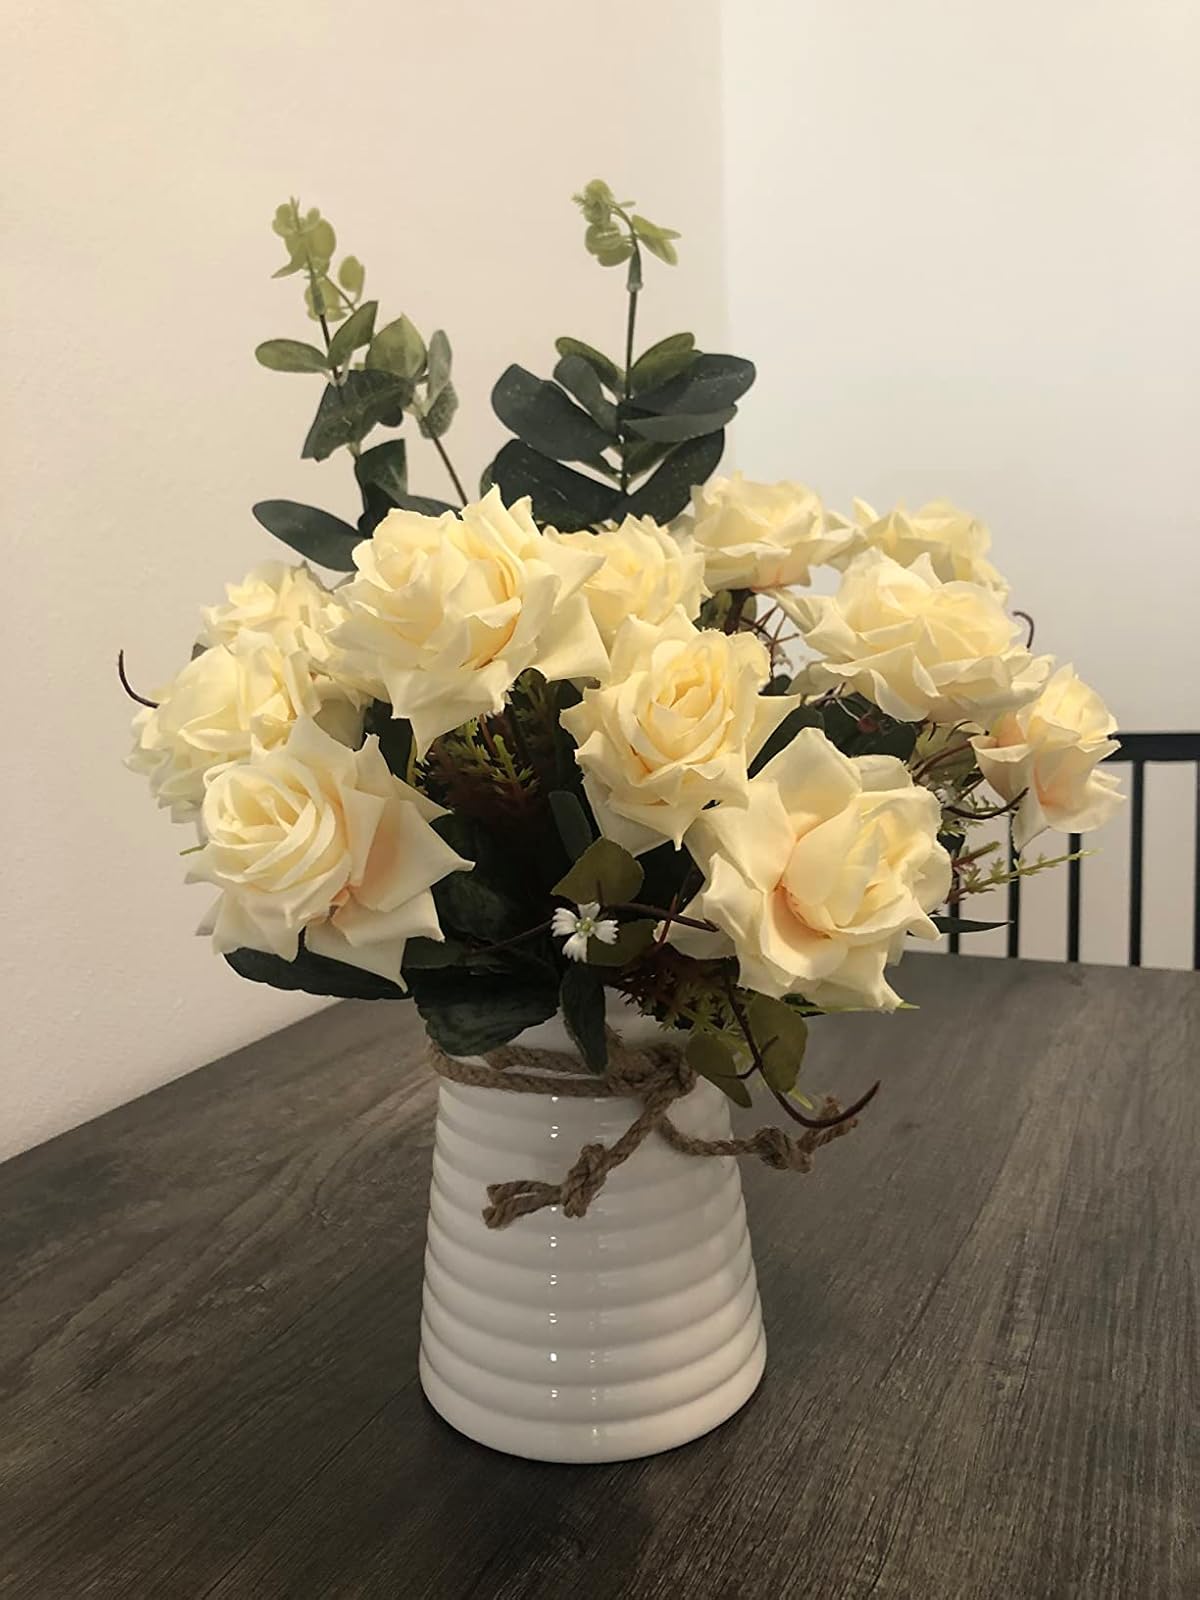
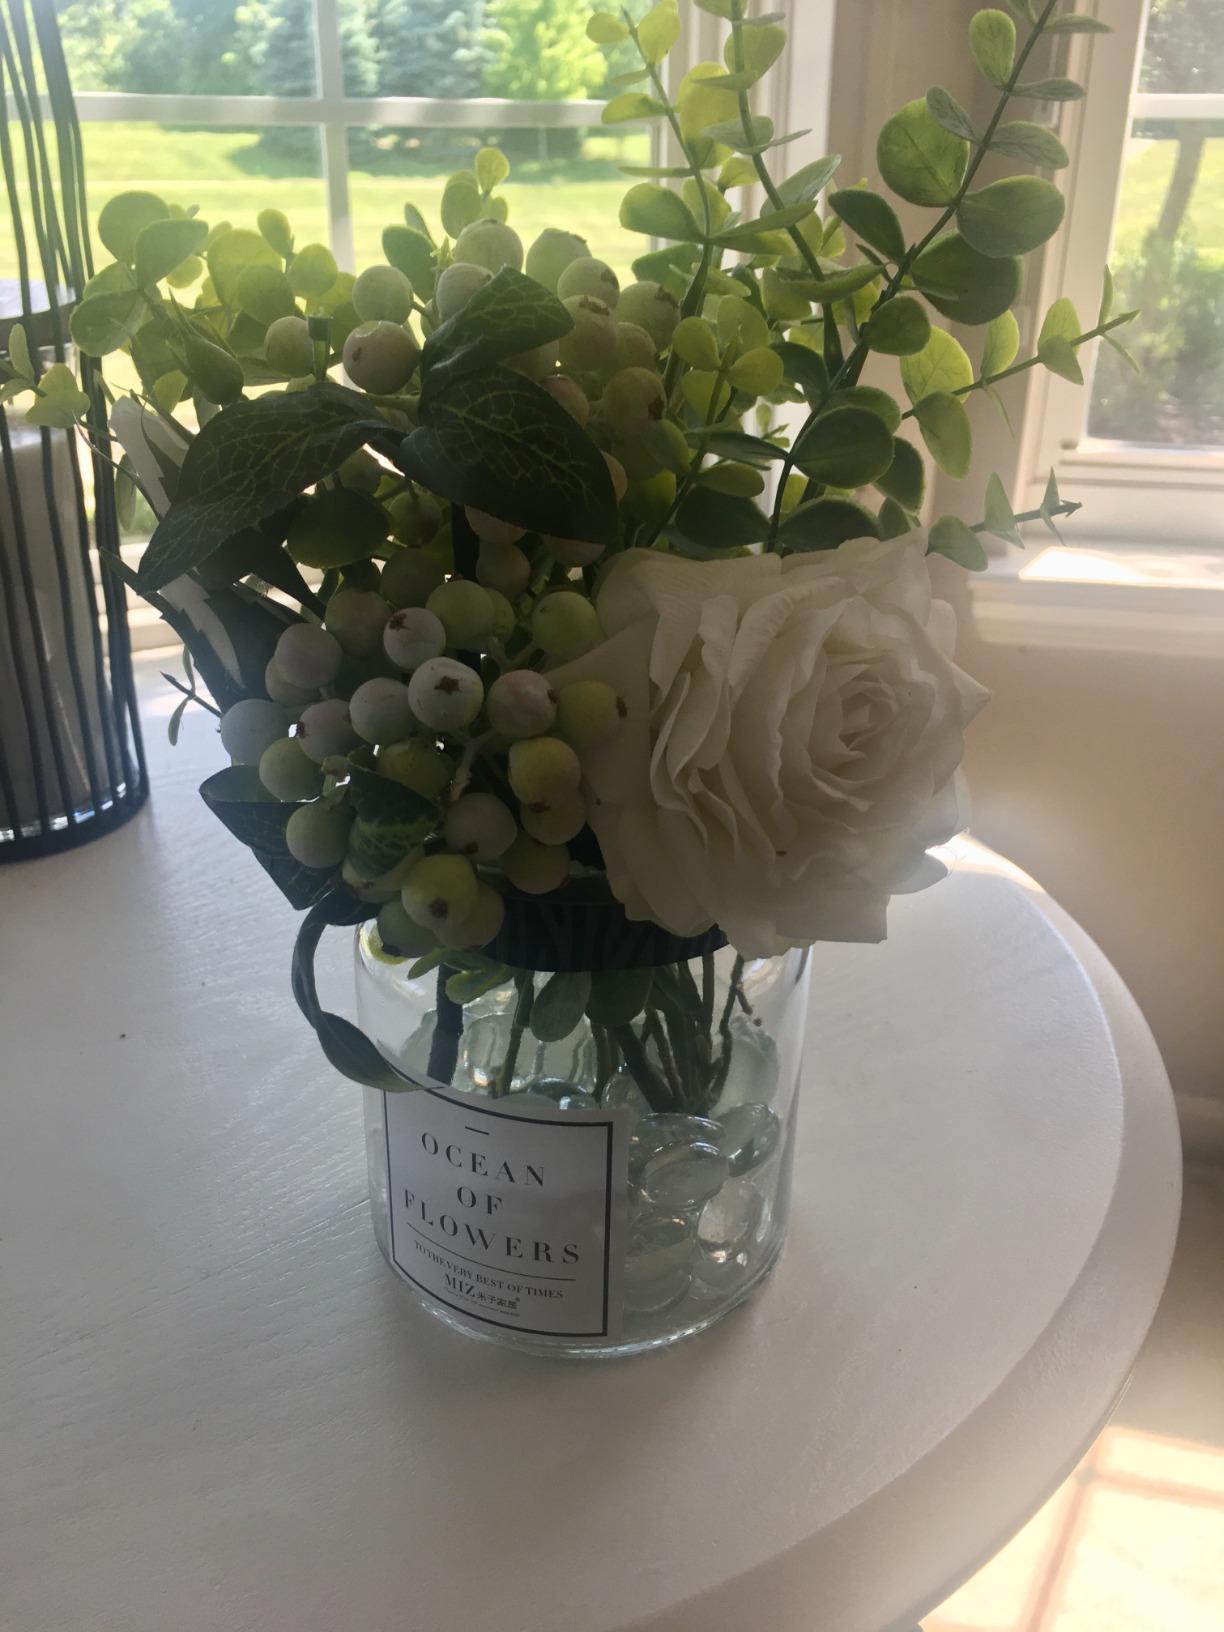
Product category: vase
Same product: no